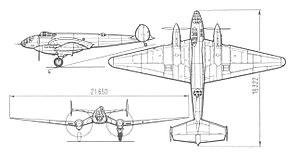
Le Yermolaïev Yer-2 est l'un des rares bombardiers à long rayon d'action développé et mis en ligne au cours de la Seconde Guerre mondiale par l'URSS.